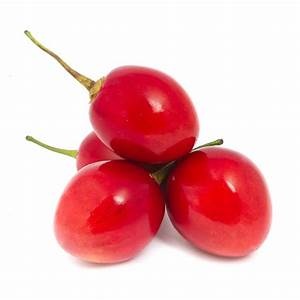
Label: tomato